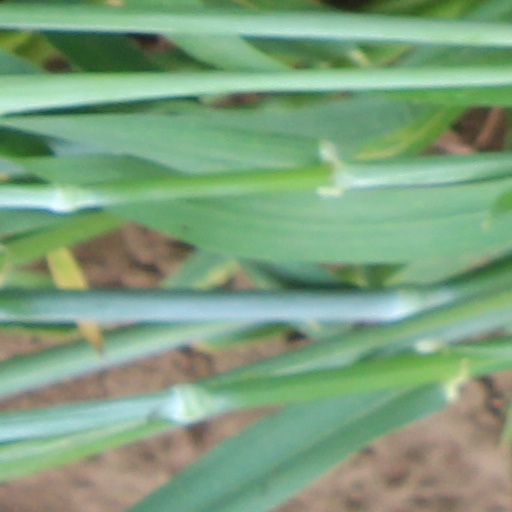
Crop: wheat